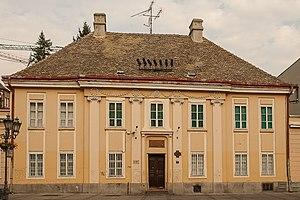
Novi Sad est une ville et une municipalité de Serbie située dans la province autonome de Voïvodine et dans le district de Bačka méridionale. Selon les données du recensement de 2011, la ville intra muros compte 231 798 habitants, la municipalité 307 760 et le territoire métropolitain de Novi Sad, appelé Ville de Novi Sad, 341 625.
Les monuments culturels de grande importance sont les monuments de Serbie qui, par leur valeur, bénéficient d'un haut degré de protection.
Le bureau de la paroisse catholique de Novi Sad, également connu sous le nom de « Plebanija », est situé à Novi Sad, la capitale de la province autonome de Voïvodine, en Serbie. En raison de sa valeur architecturale et historique, ce bâtiment, construit en 1808, est inscrit sur la liste des monuments culturels de grande importance de la République de Serbie.